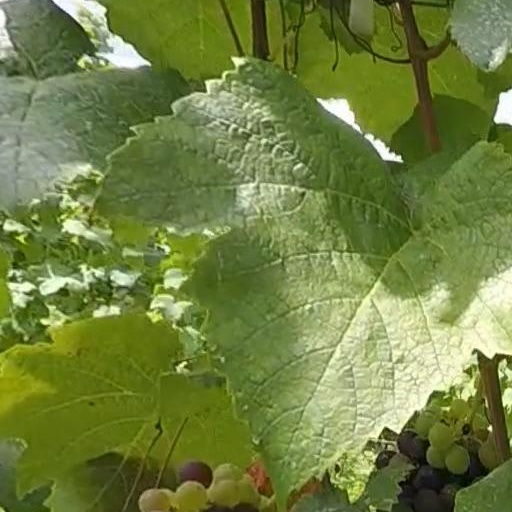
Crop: grape